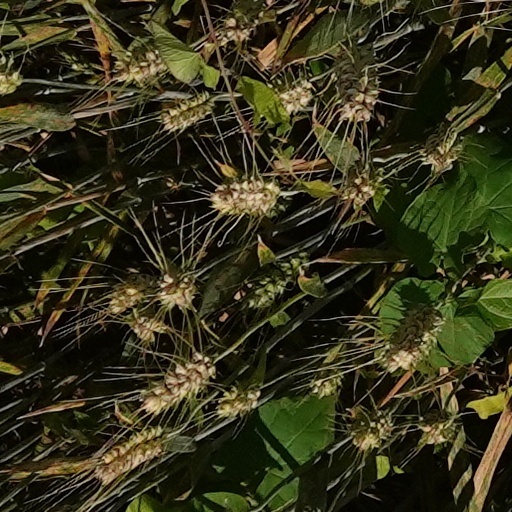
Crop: wheat